Chicago White Sox

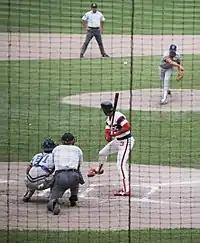
Harold Baines at the plate in 1986

From 1951 to 1967, the White Sox had their longest period of sustained success, scoring a winning record for 17 straight seasons. Known as the "Go-Go White Sox" for their tendency to focus on speed and getting on base versus power hitting, they featured stars such as Minnie Miñoso, Nellie Fox, Luis Aparicio, Billy Pierce, and Sherm Lollar. From 1957 to 1965, the Sox were managed by Al López. The Sox finished in the upper half of the American League in eight of his nine seasons, including six years in the top two of the league. In 1959, the White Sox ended the New York Yankees' dominance over the American League, and won their first pennant since the ill-fated 1919 campaign. Despite winning game one of the 1959 World Series 11–0, they fell to the Los Angeles Dodgers in six games.